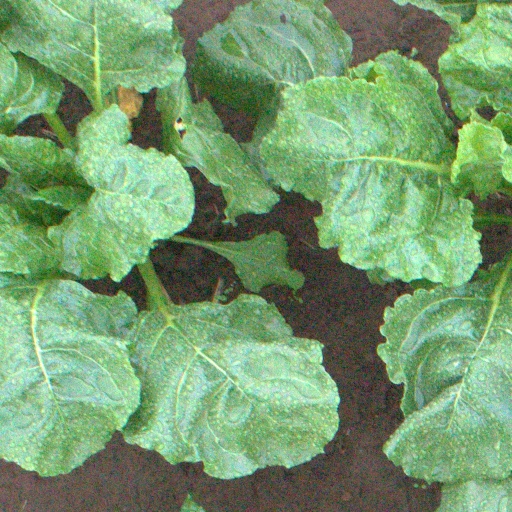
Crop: sugar beet